The Sleepwalker (1942 film)

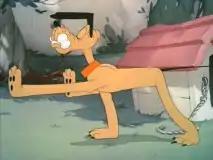

The Sleepwalker is a cartoon starring Mickey's dog Pluto. It was produced by Walt Disney Productions and released by RKO Radio Pictures in 1942. The short marks the debut of Dinah the Dachshund, who later appears (with a design change) in "Canine Casanova" (1945), "In Dutch" (1946), "Pluto's Heart Throb" (1950) and "Wonder Dog" (1950), becoming Pluto's recurring love interest.